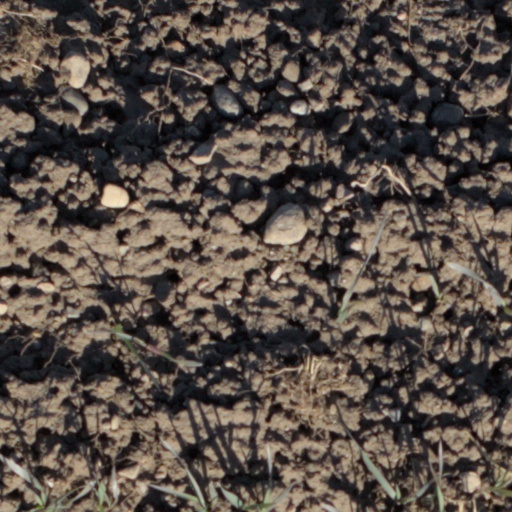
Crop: wheat